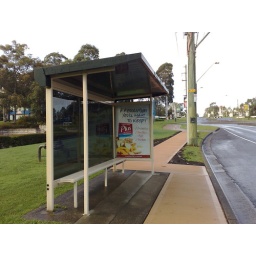
ze bus stop to take me to ze parramatta town to take ze train to central in cbd